Florida Commission on Ethics

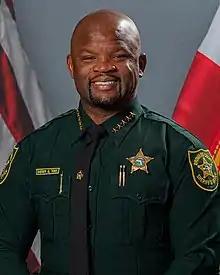
Gregory Tony

In September 2022, the commission opined that probable cause existed supporting the belief that when the sheriff of Broward County, Florida, Gregory Tony applied for positions with the Coral Springs Police Department and the Broward County Sheriff's Office, he misused his public position as he submitted false information or failed to submit information. Later that month, as a result of the commission's statement, Tony was added by Broward state prosecutors to its list of law enforcement officials who could be perceived as having credibility issues that might render their testimony in a trial less than credible. In December 2022, the commission again found probable cause in a case involving Tony.